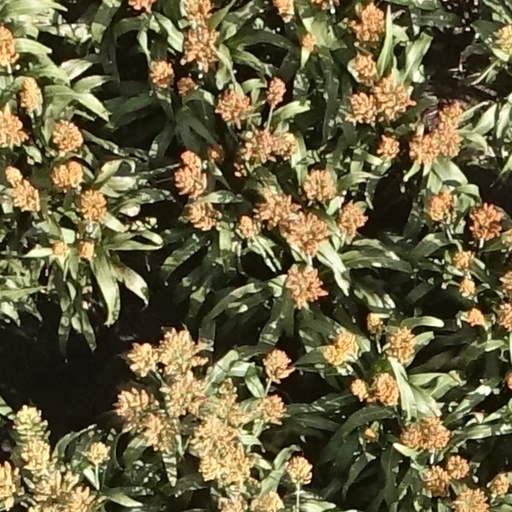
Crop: sorghum